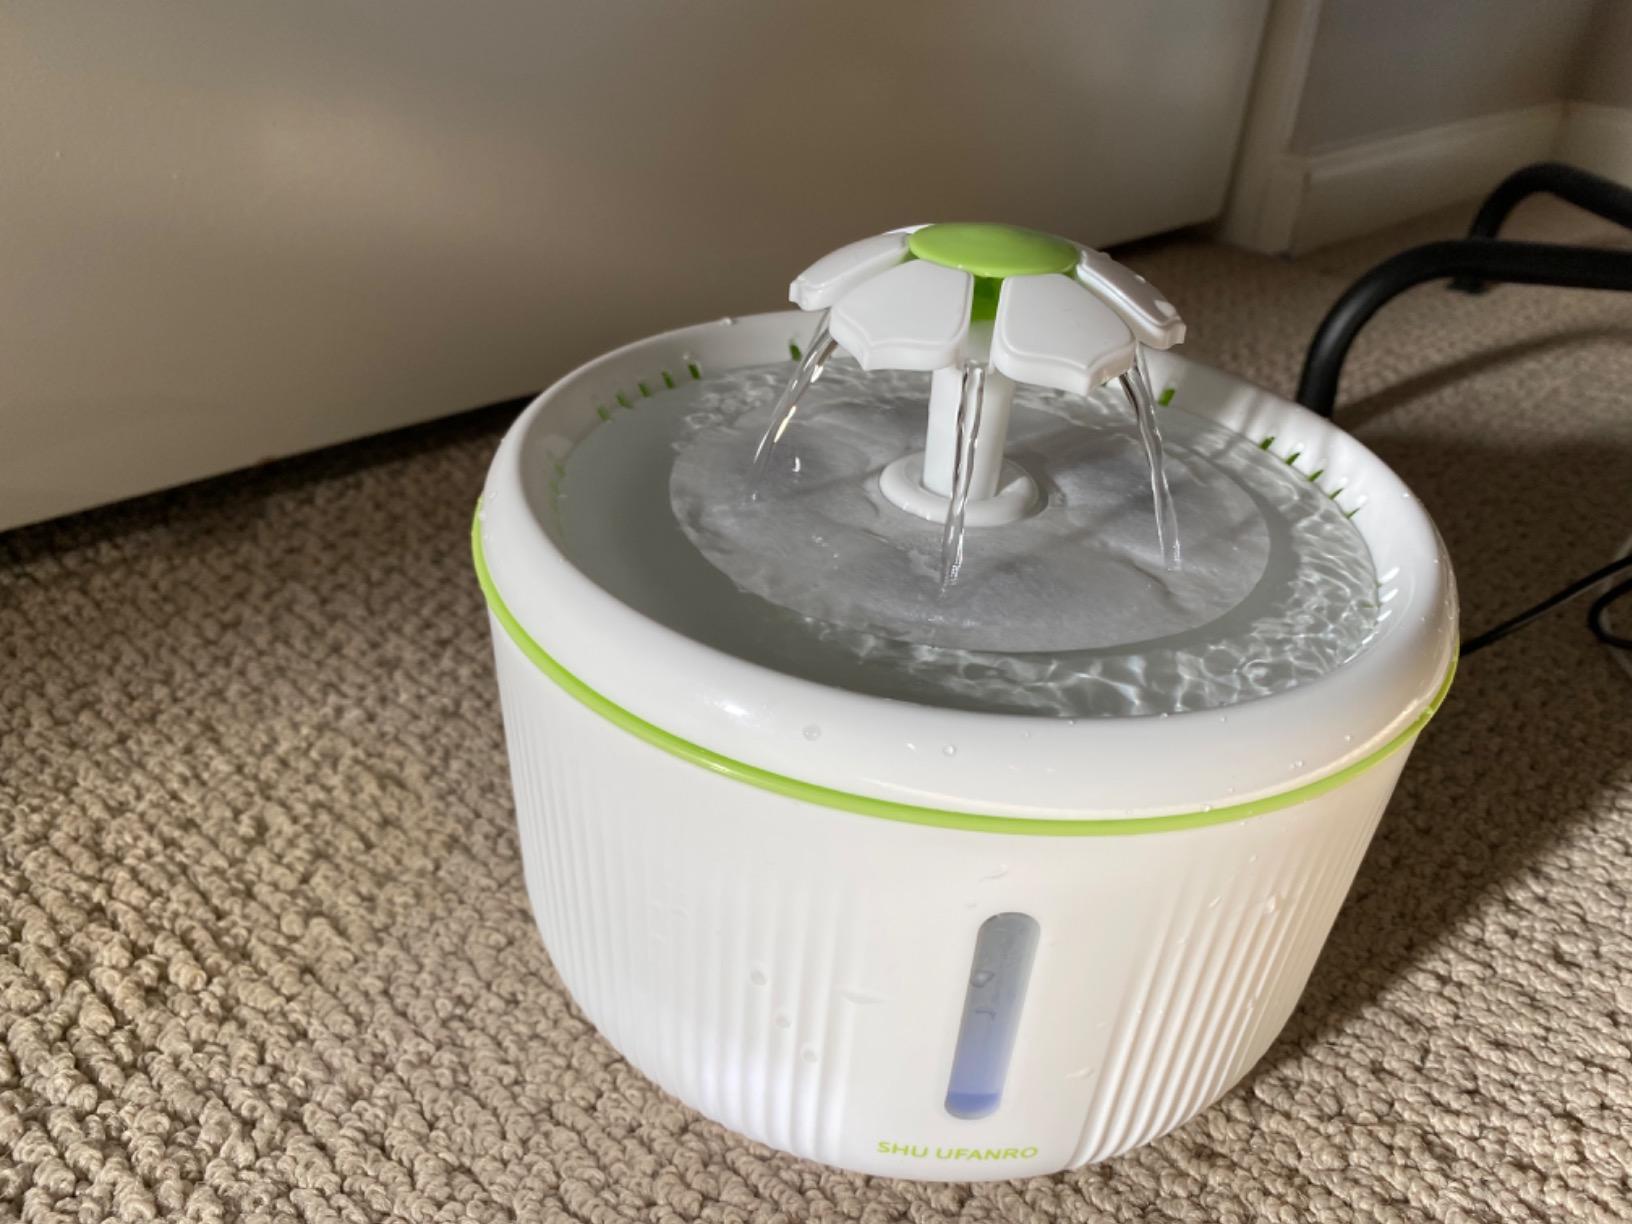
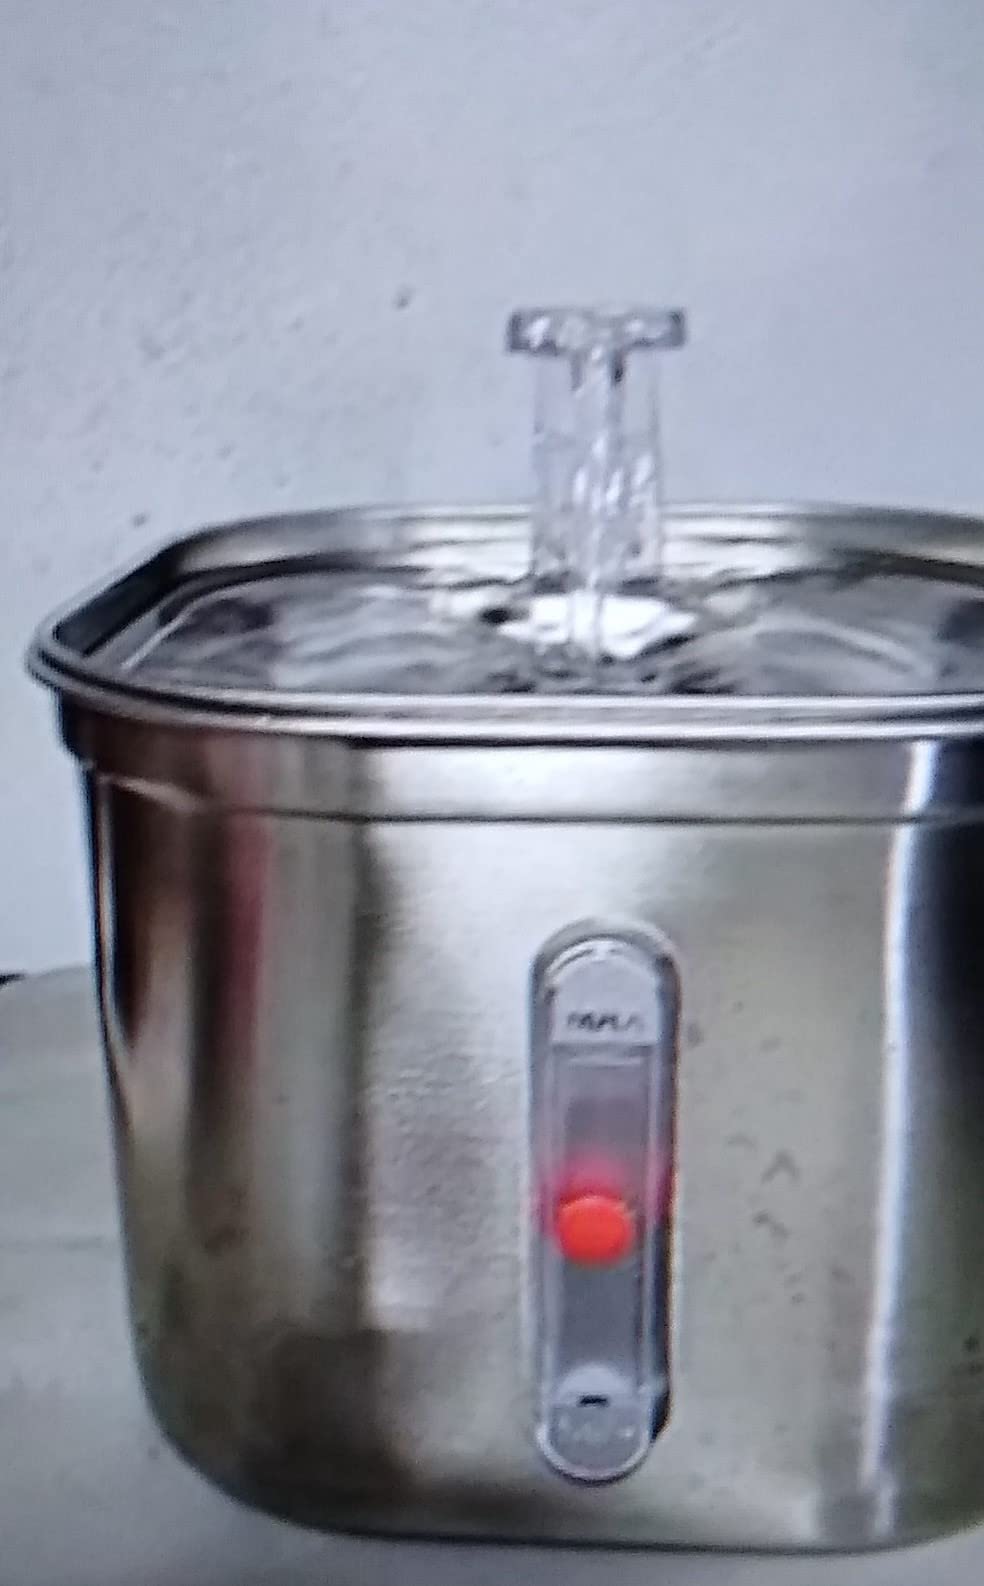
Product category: items_bowl
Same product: no